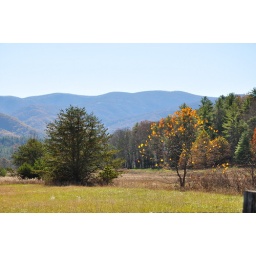
yellow tree in Cades Cove